Fred Millett

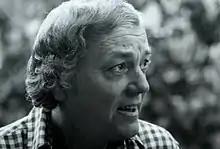
Fred Millett

Fred Millett (19201980) was a British muralist and poster artist whose work was exhibited at the Festival of Britain and who was commissioned by London County Council, London Transport, National Westminster Bank, University of York, and the General Post Office.